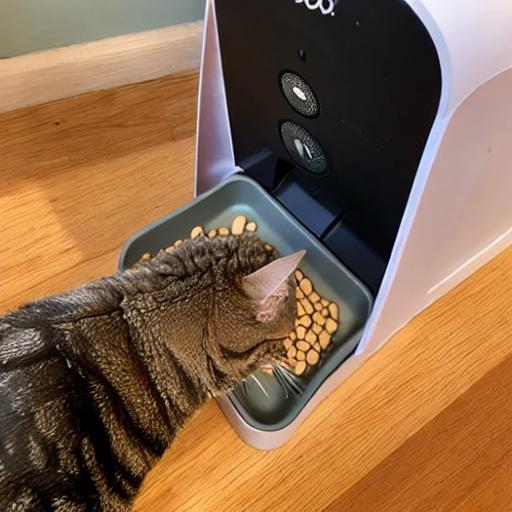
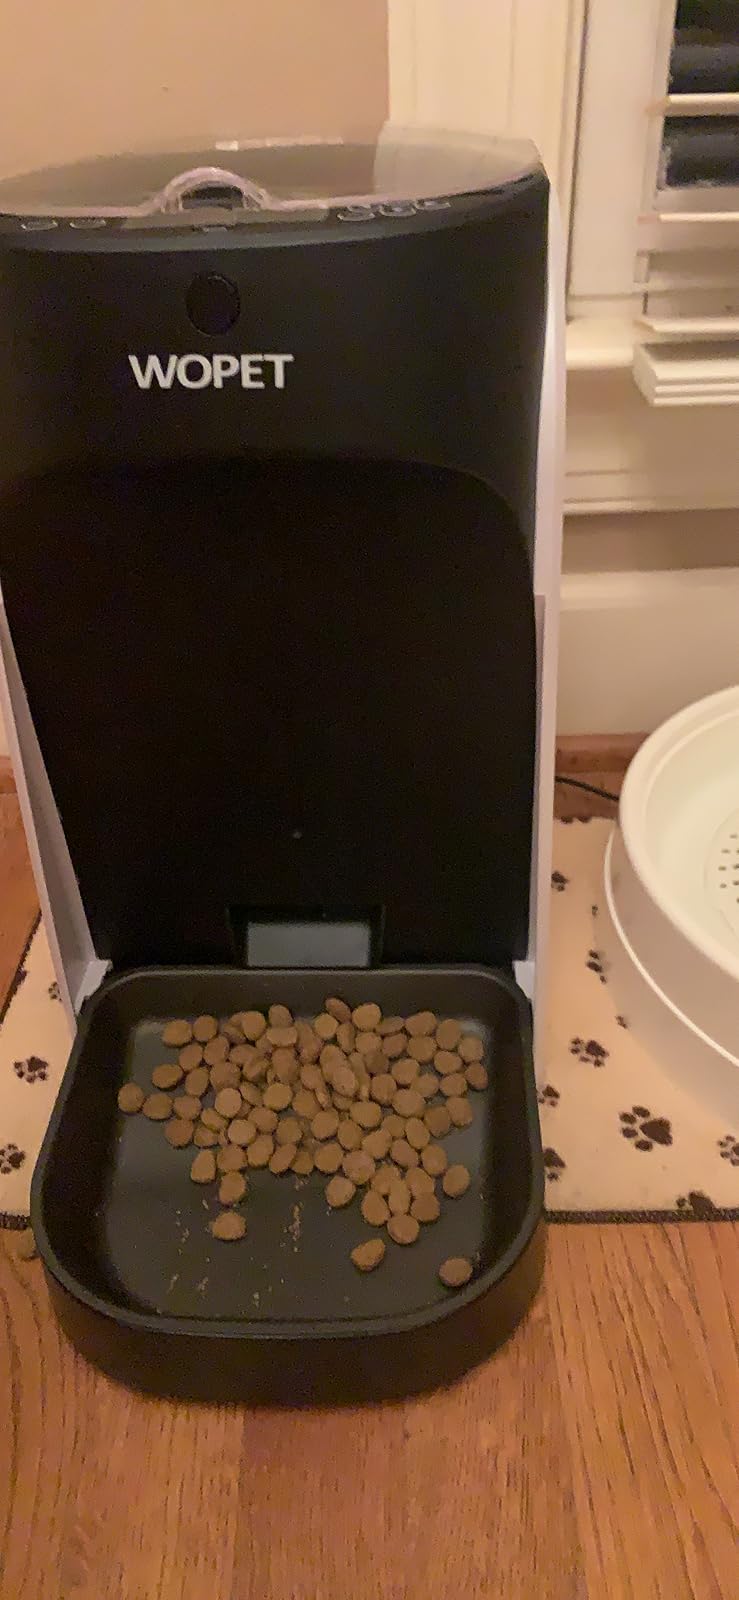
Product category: items_feeder
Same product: no